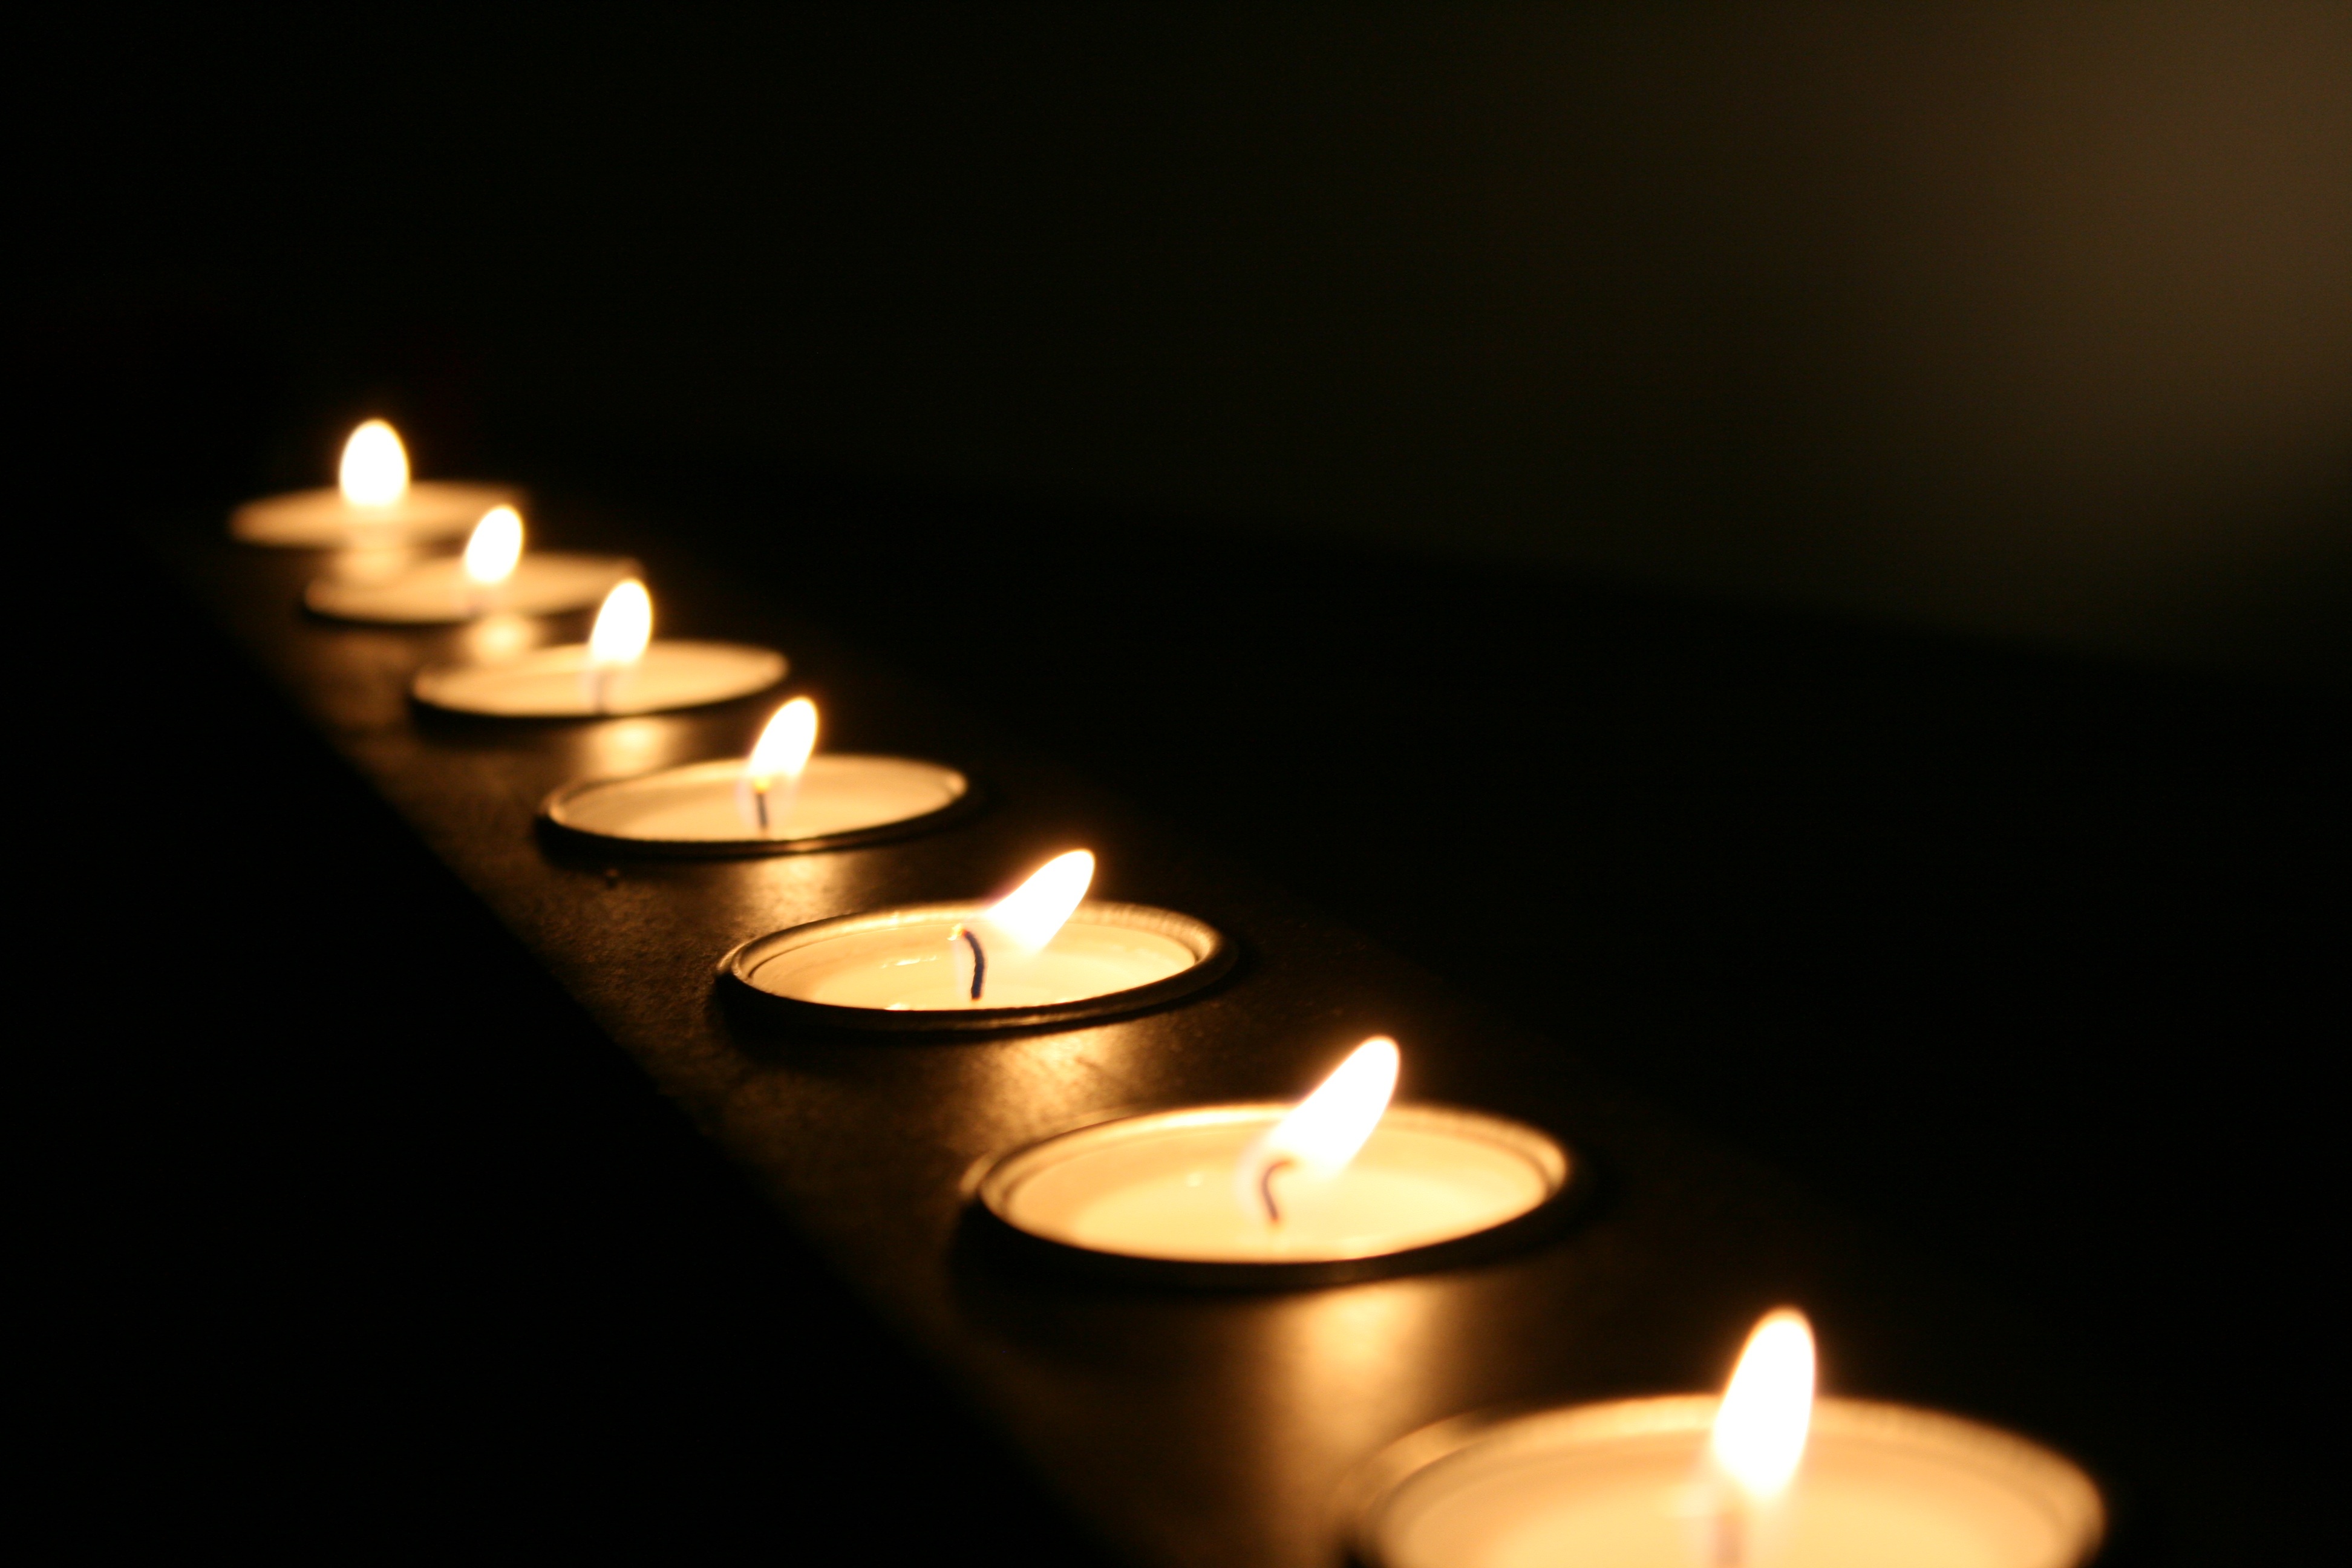
light, petal, atmosphere, flame, fire, darkness, candle, lighting, burn, lights, candles, mood, candlelight, macro photography, tea lights